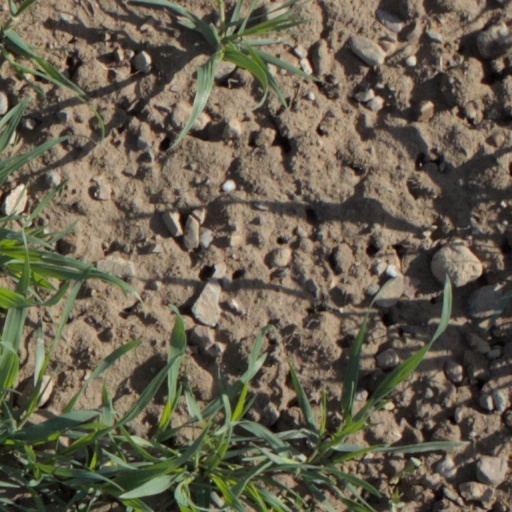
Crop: wheat